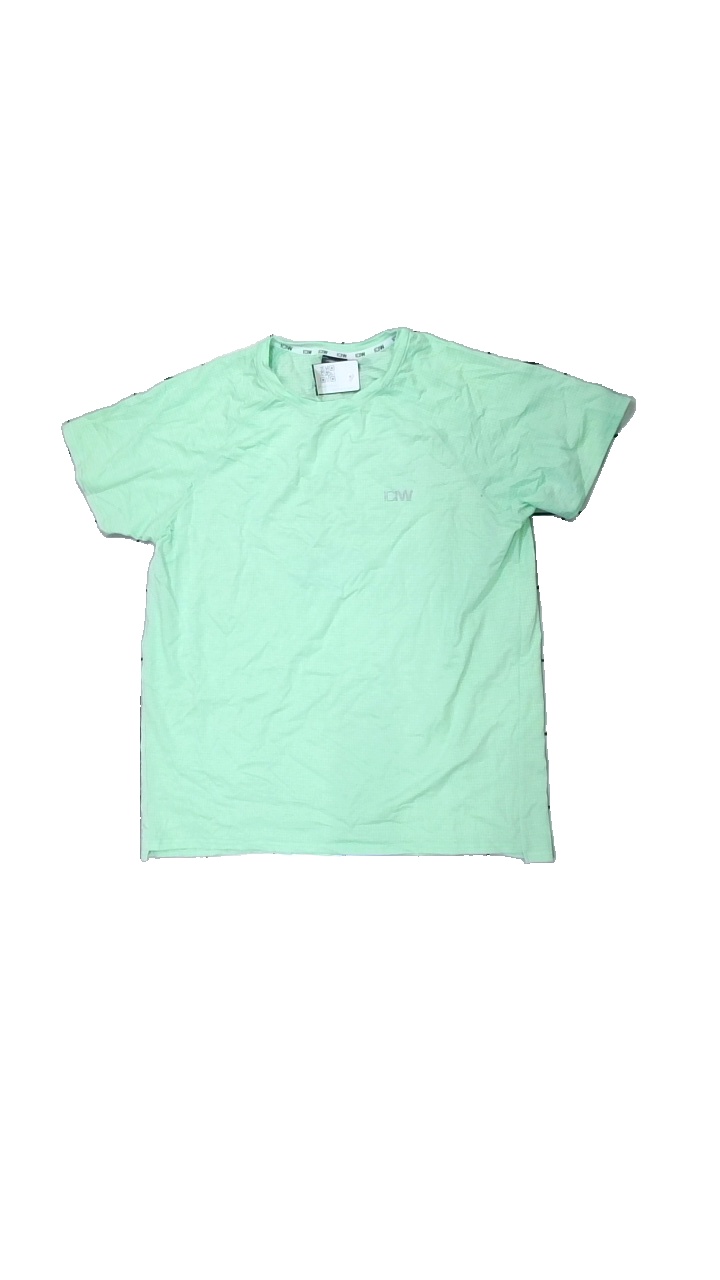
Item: Training Top (Ladies)
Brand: Icaniwill
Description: Green sports top with logo print and pattern in the fabric
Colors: Green
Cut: C-collar, Regular
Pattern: Logo print
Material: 60% Nylon 40% Polyester
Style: Sports
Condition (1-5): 5
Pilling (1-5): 5
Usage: Reuse
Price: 100-150